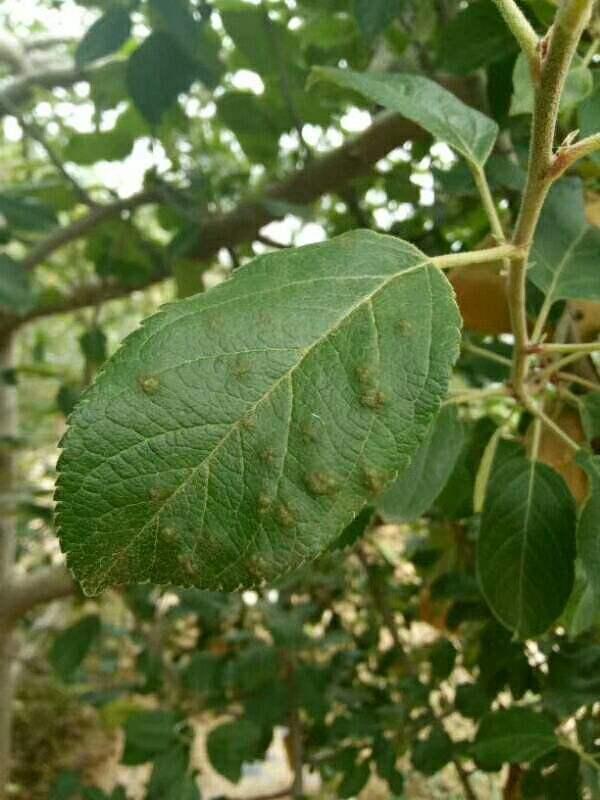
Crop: apple
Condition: scab